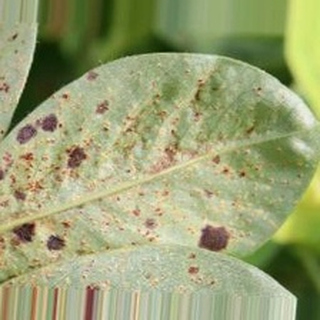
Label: groundnut_rust